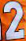
Number: 2